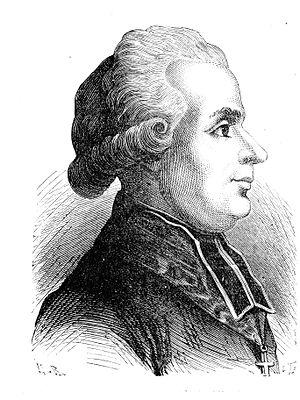
L'Histoire du christianisme à Lyon retrace presque deux millénaires de présence de cette religion dans la ville de Lyon. La première mention de la présence de la religion révélée date du IIᵉ siècle et décrit les évènements menant aux martyrs de Lyon.
L'histoire de Lyon inventorie, étudie et interprète l'ensemble des événements du passé liés à cette ville.